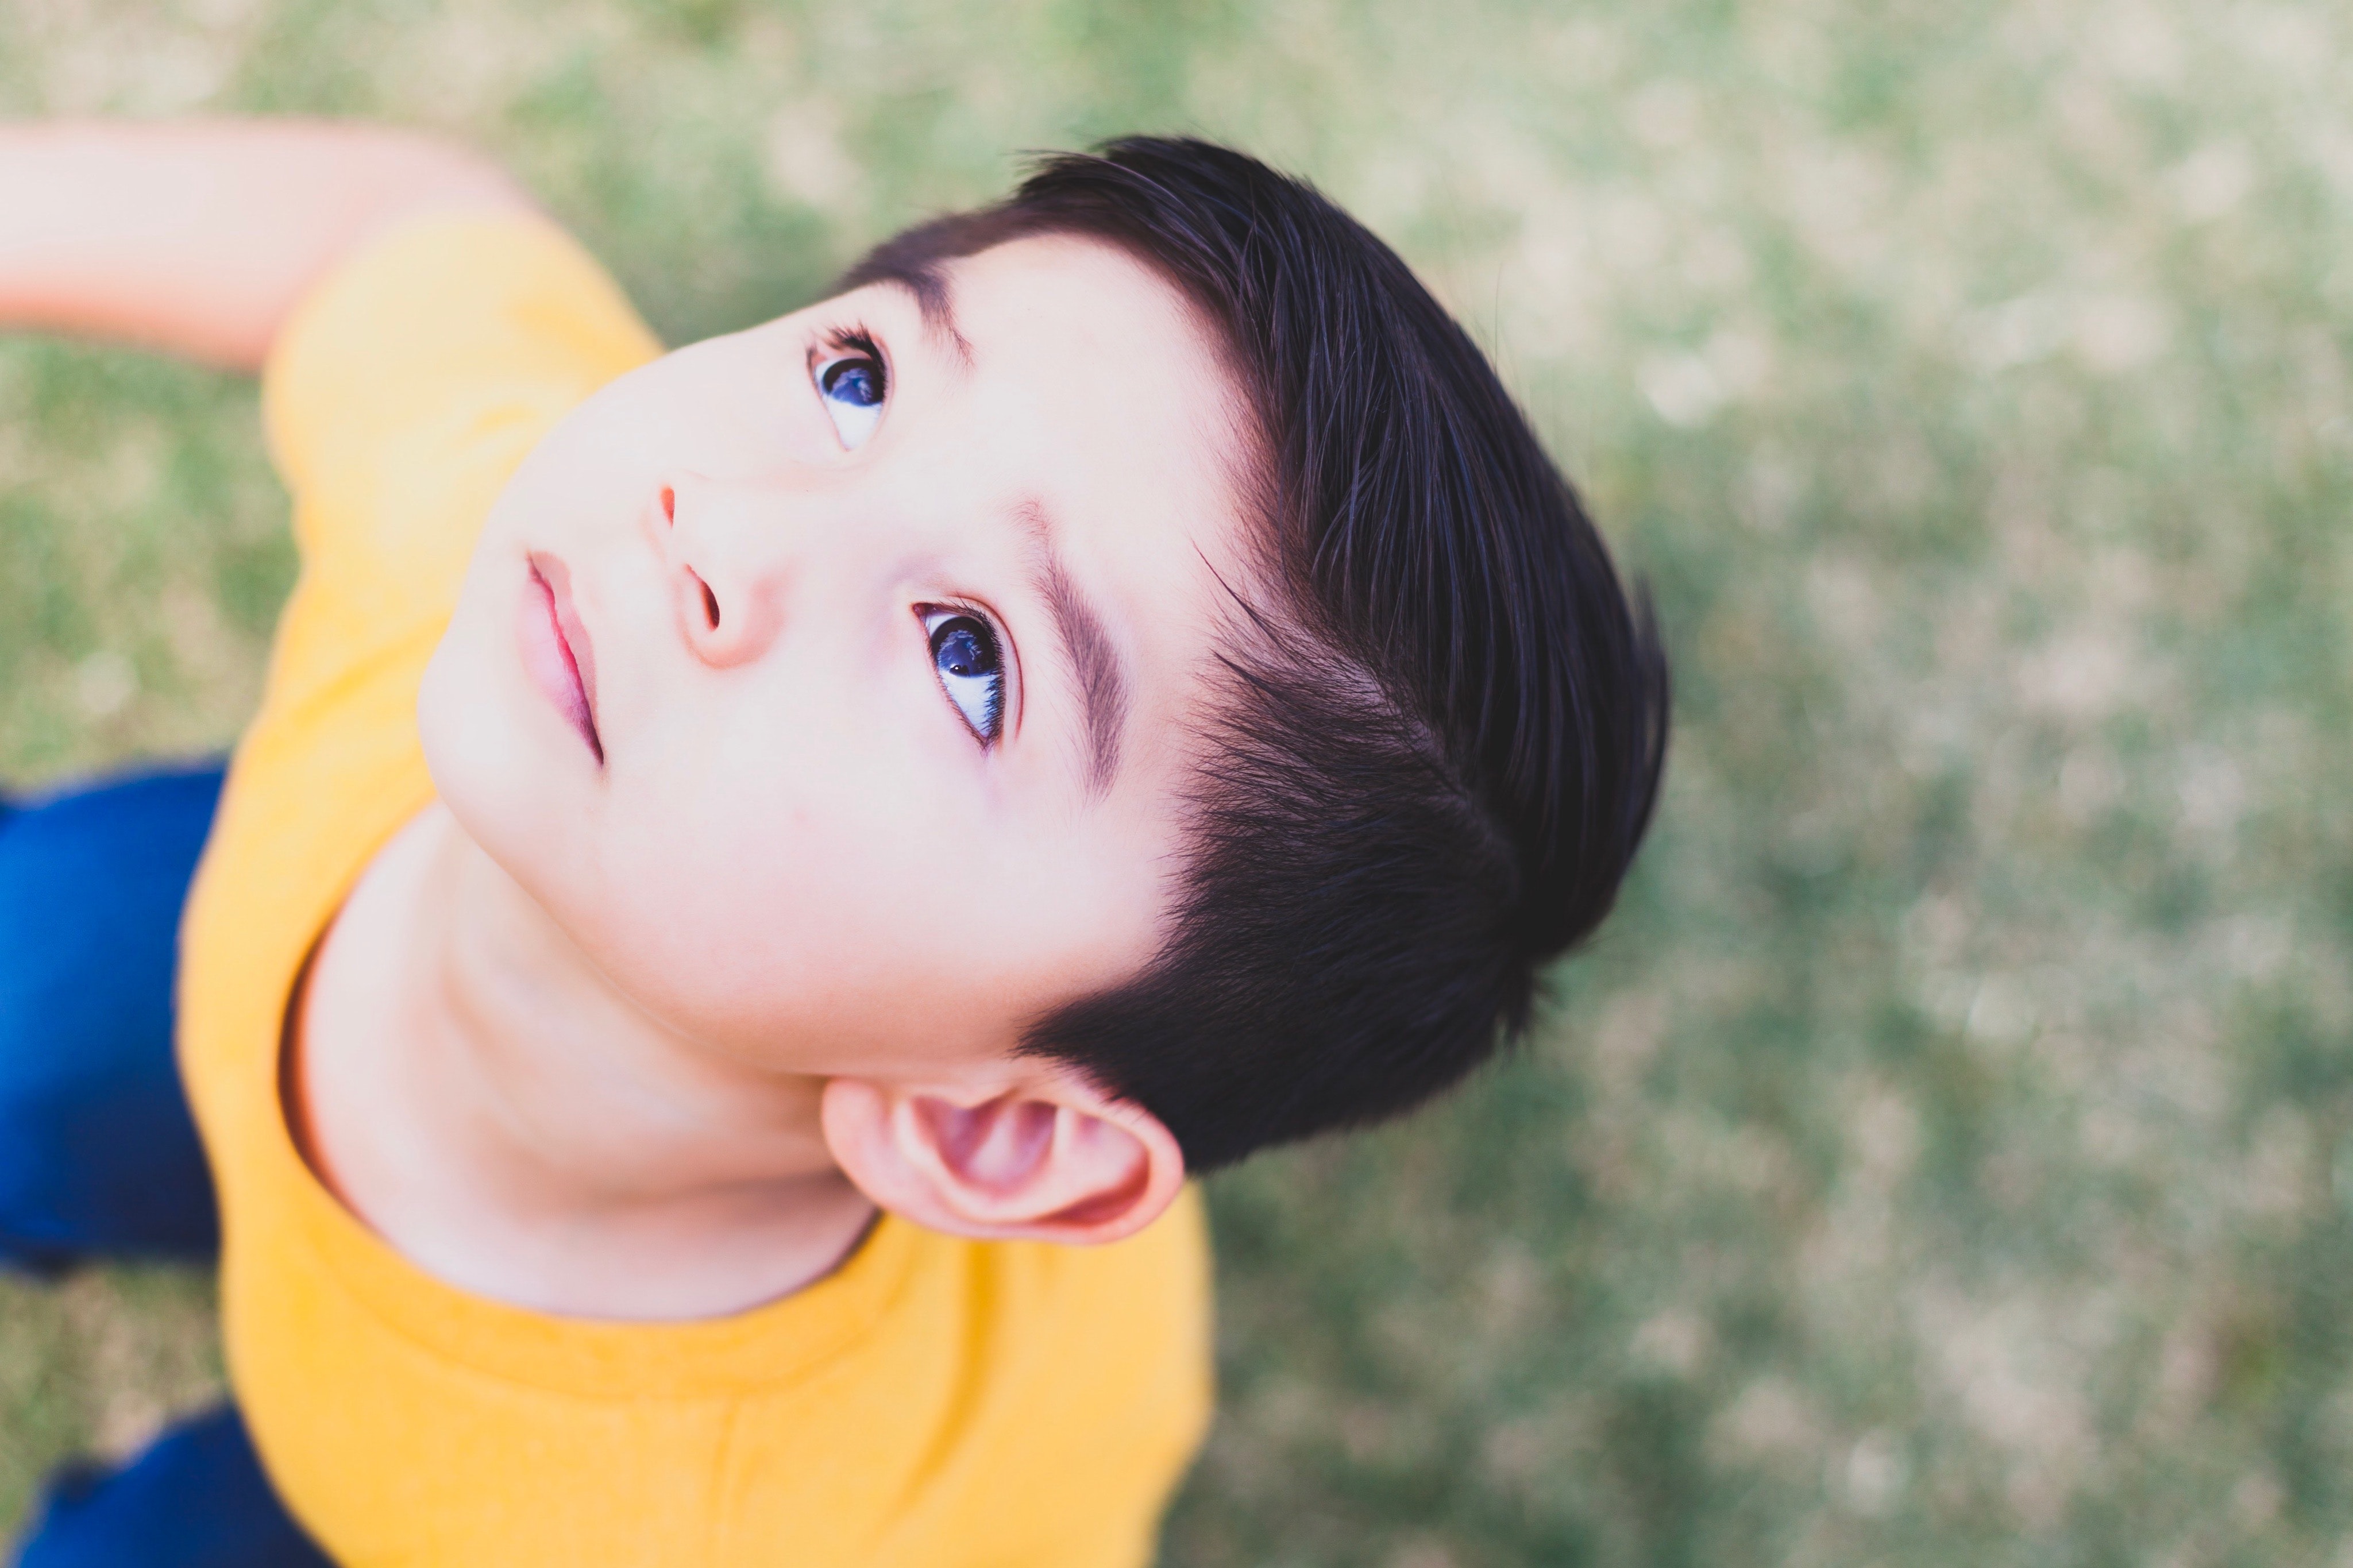
face, child, People in nature, skin, nose, head, cheek, beauty, lip, chin, eye, yellow, grass, forehead, happy, smile, toddler, neck, photography, fun, baby, mouth, portrait photography, leisure, black hair, plant, ear, play